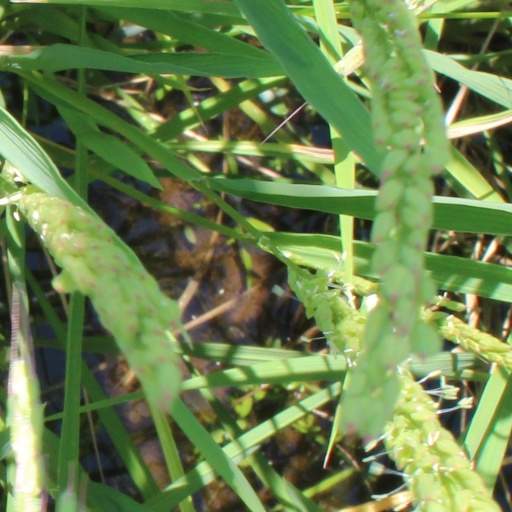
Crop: rice